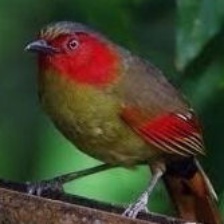
Species: SCARLET FACED LIOCICHLA
Scientific name: LIOCICHLA RIPPONI